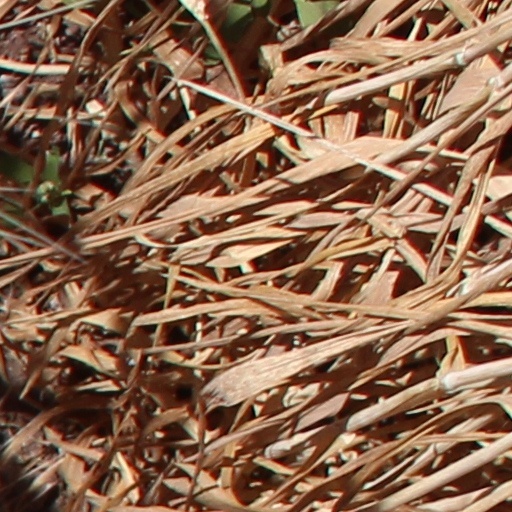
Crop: wheat